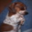
Label: dog